Hispano-Suiza Carmen

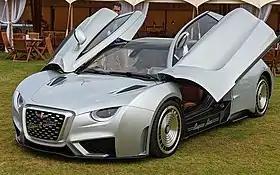
2021 Hispano-Suiza Carmen

The Hispano-Suiza Carmen is an electric sports car produced by Hispano-Suiza.